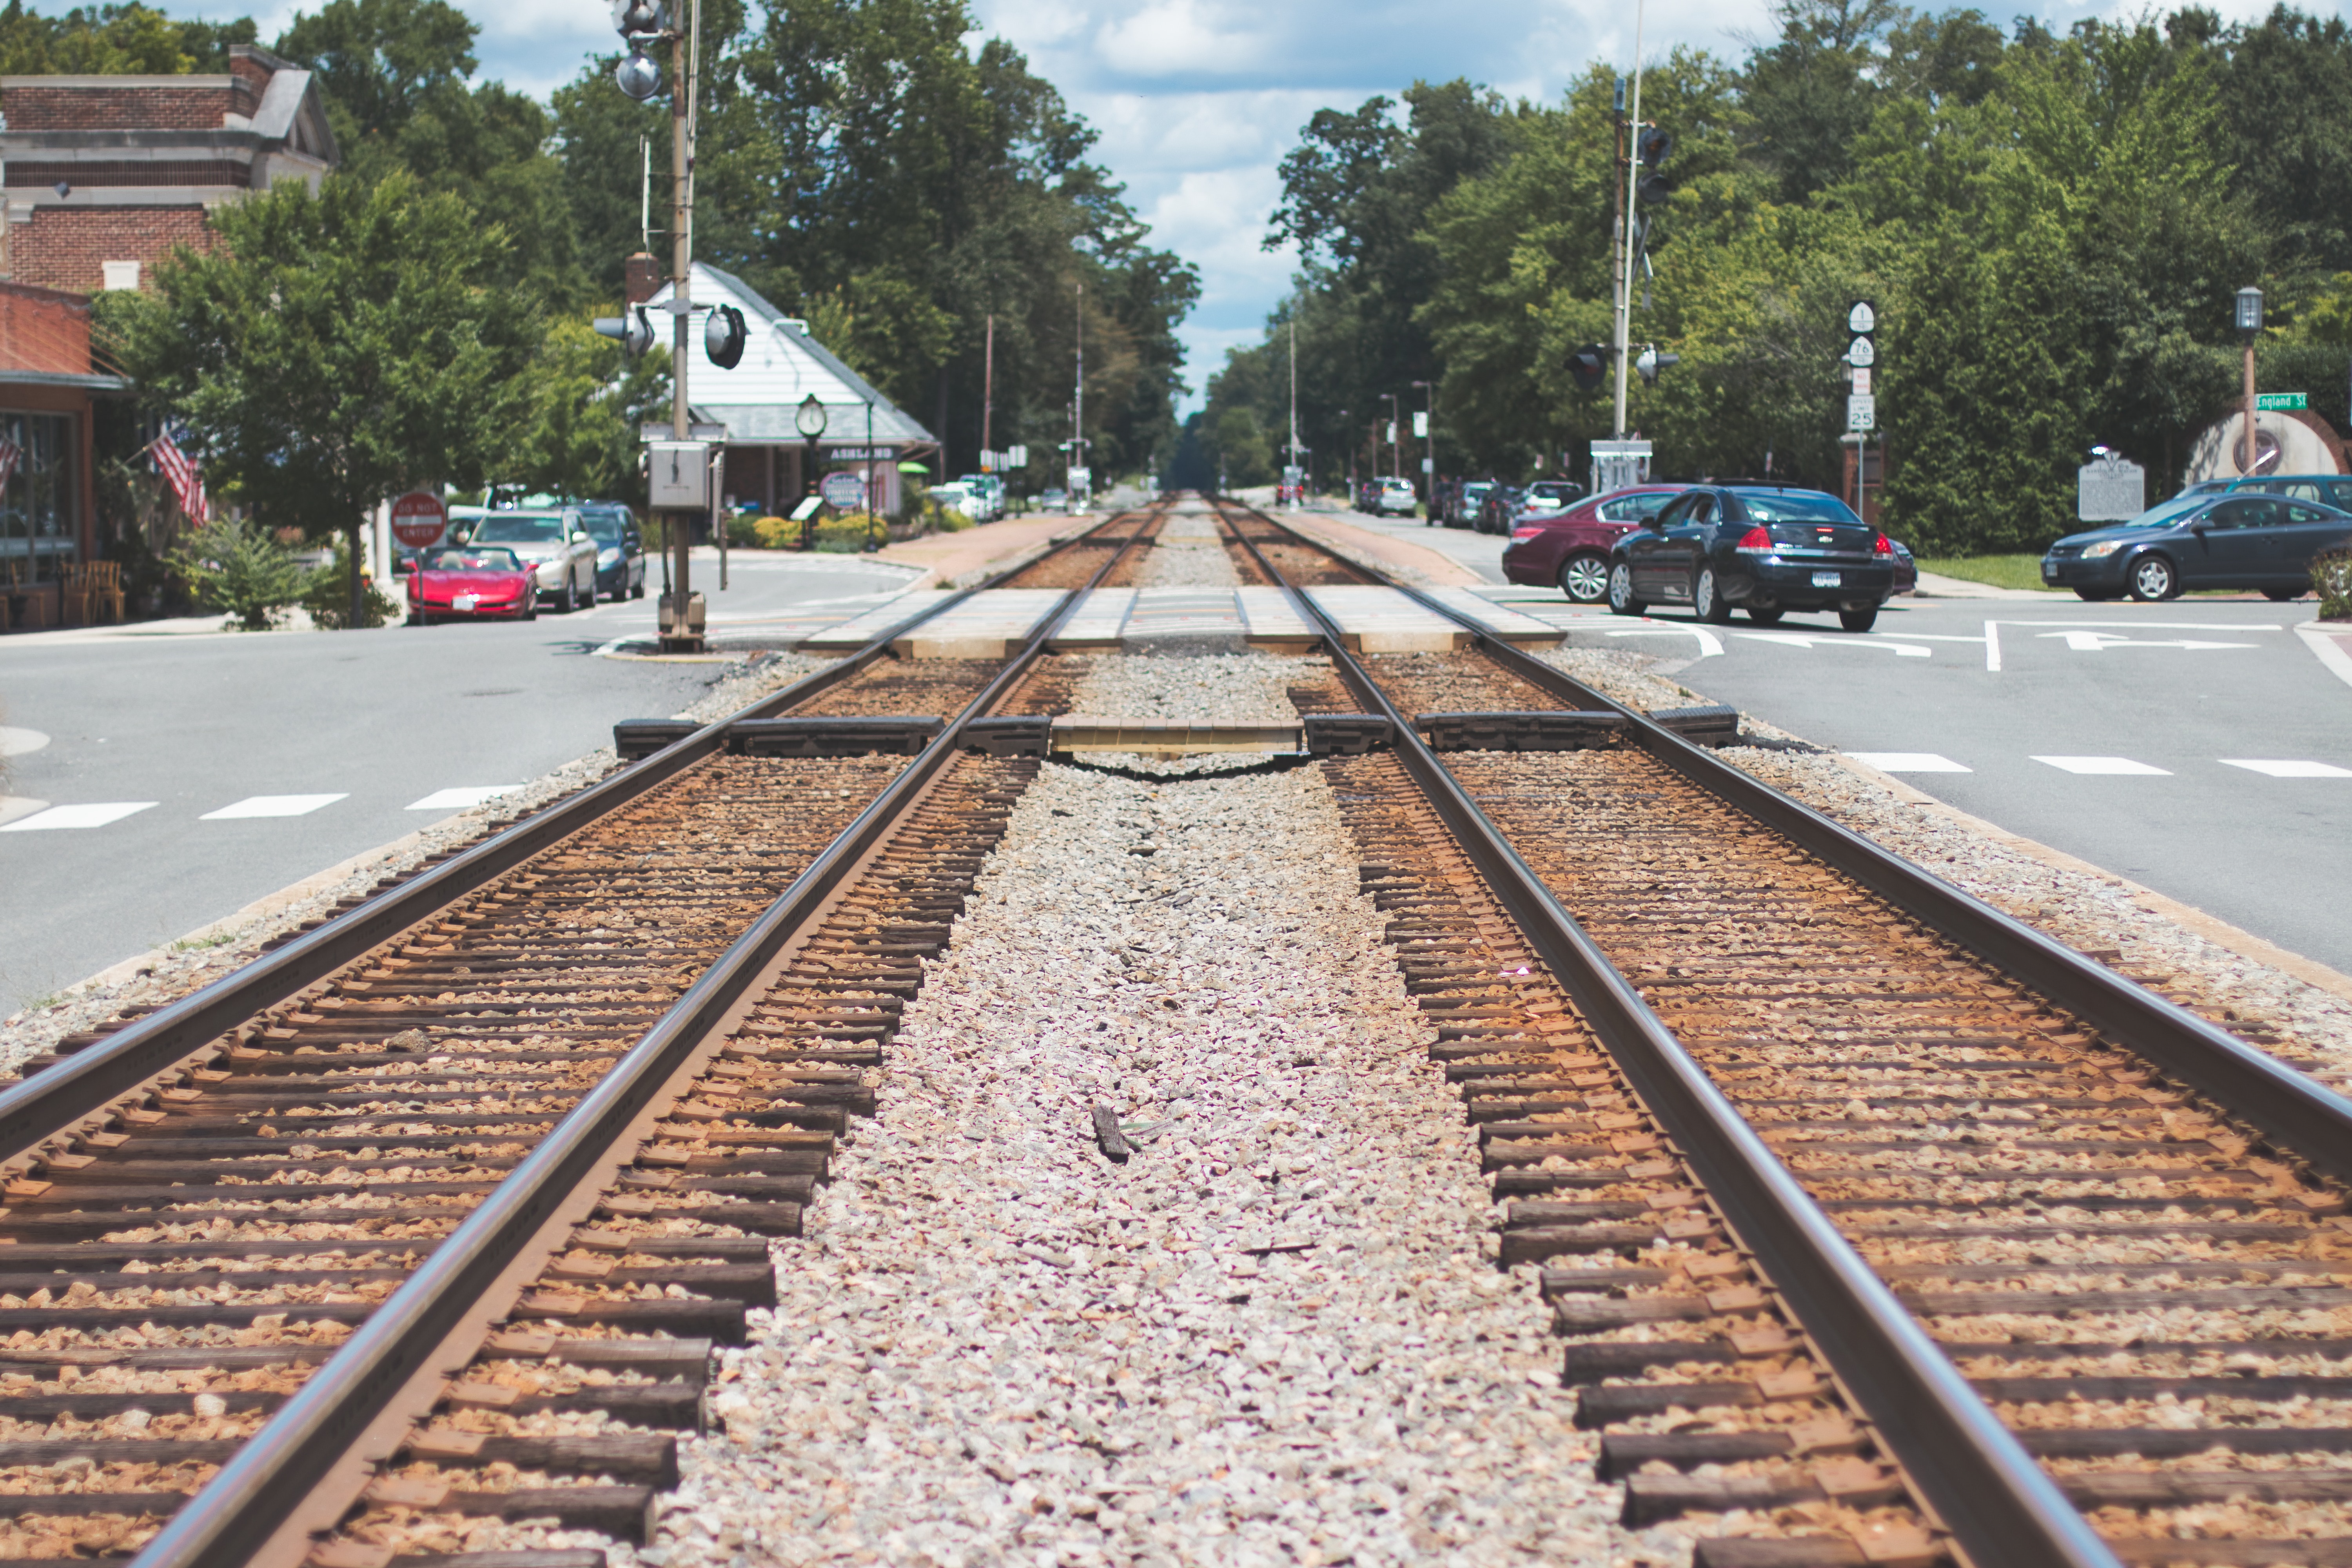
track, transport, thoroughfare, railway, mode of transport, vehicle, road, train station, nonbuilding structure, rubble, asphalt, road surface, train, parallel, metal